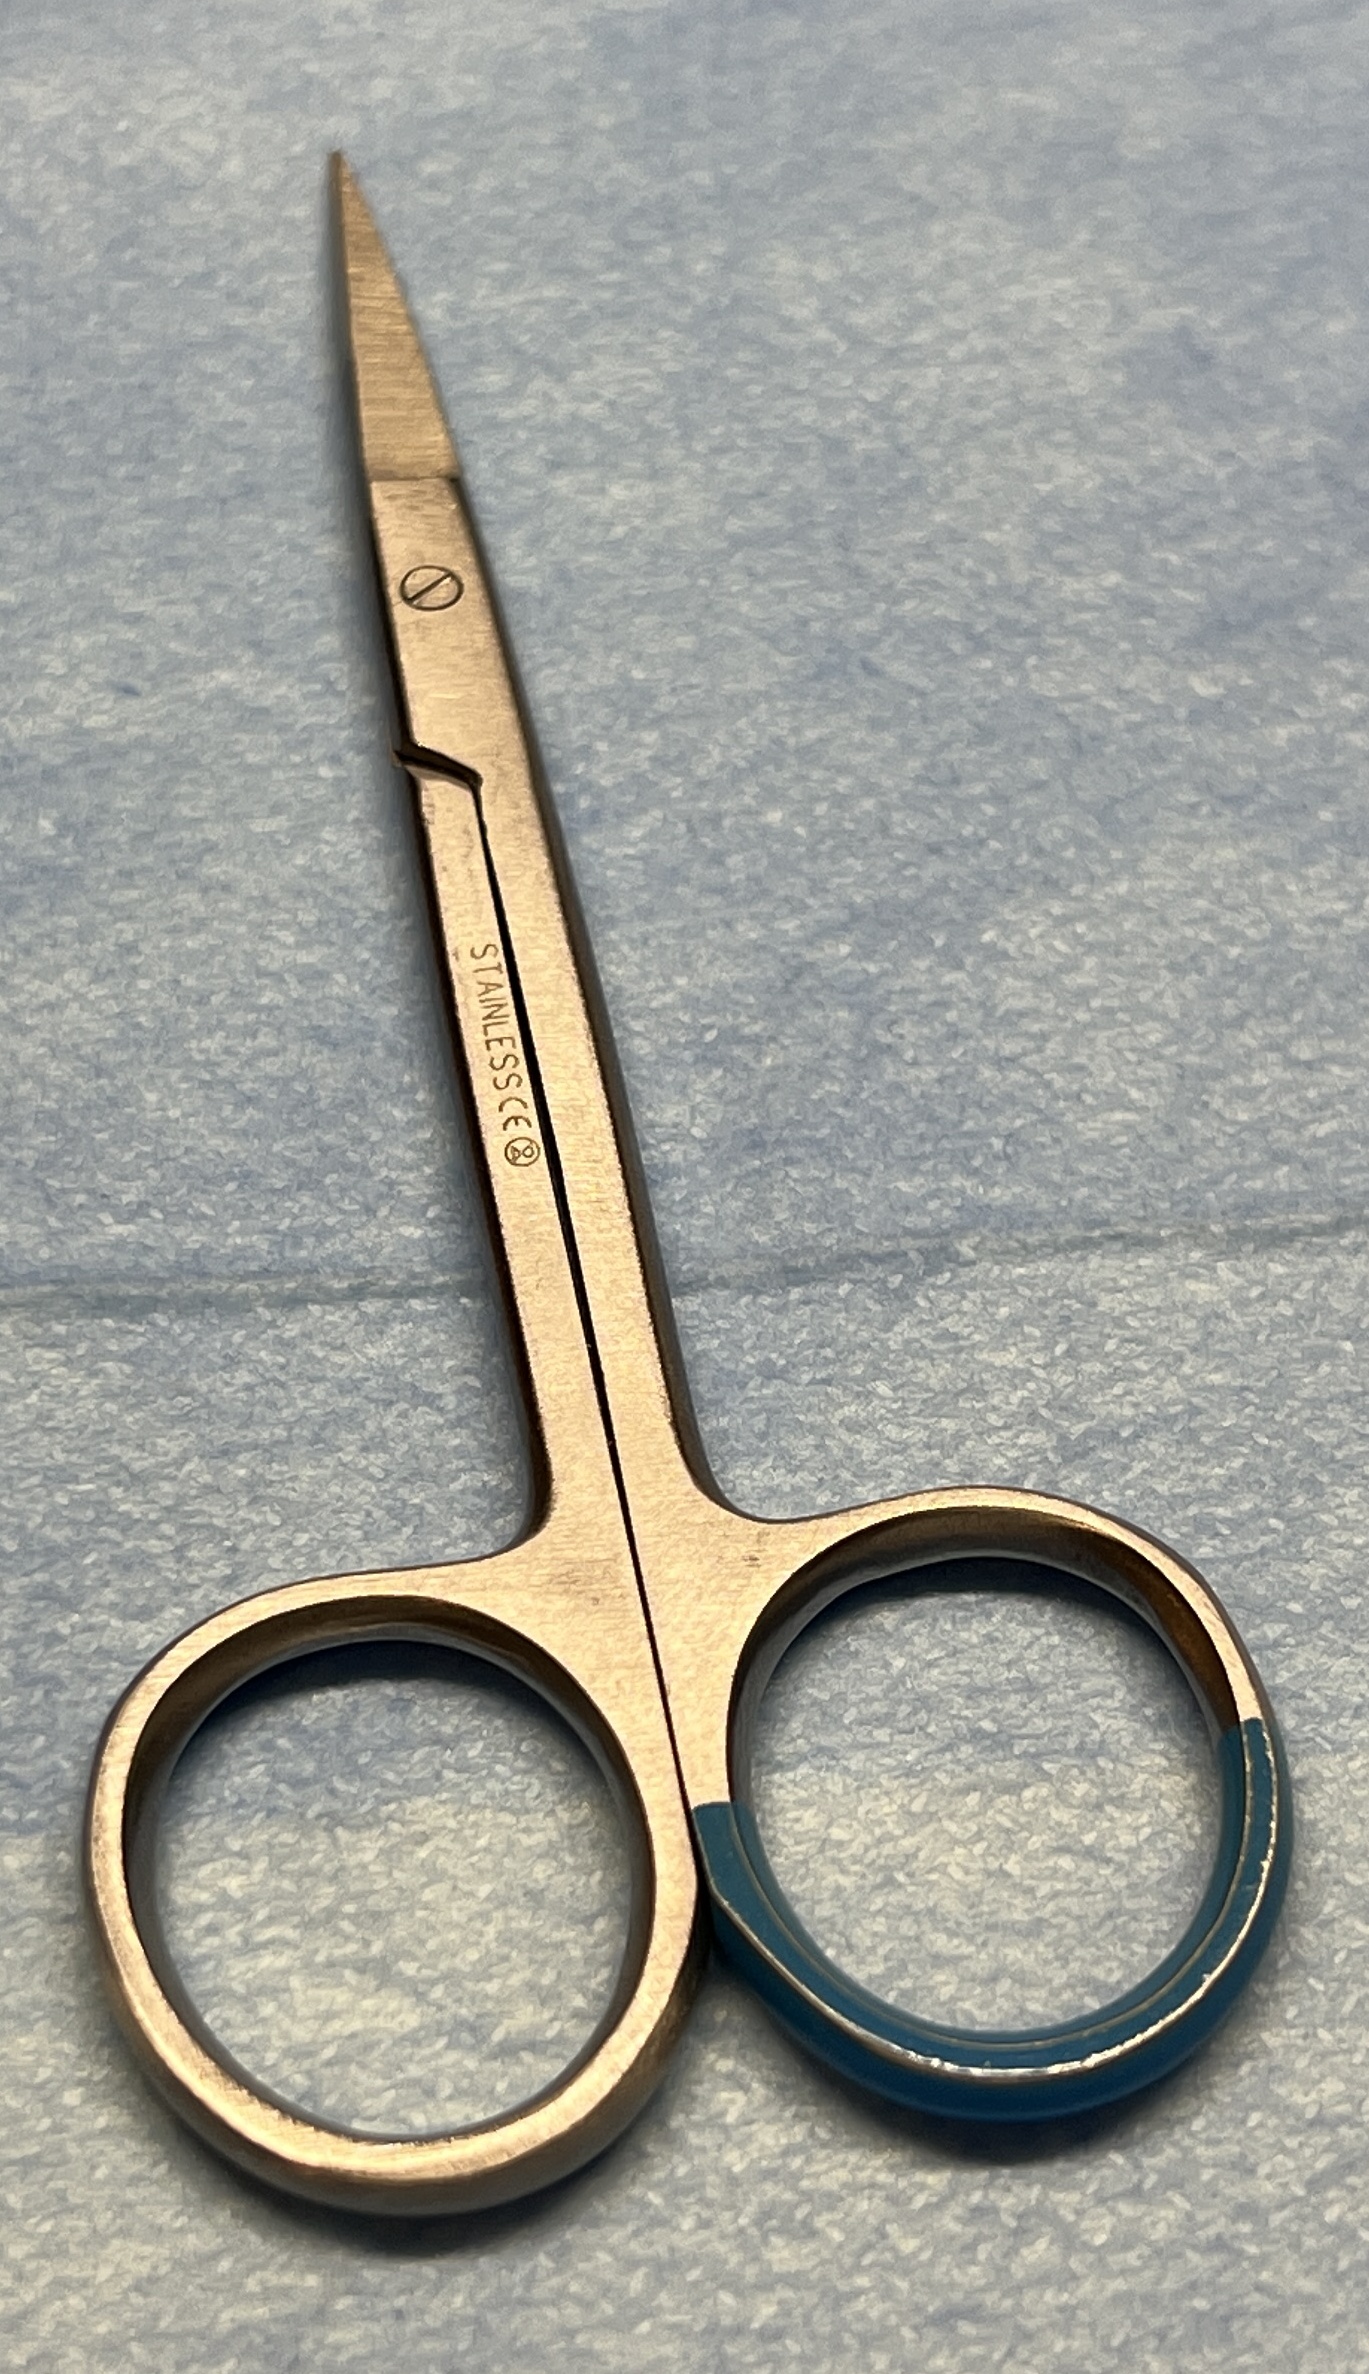
Hinged instrument state: closed